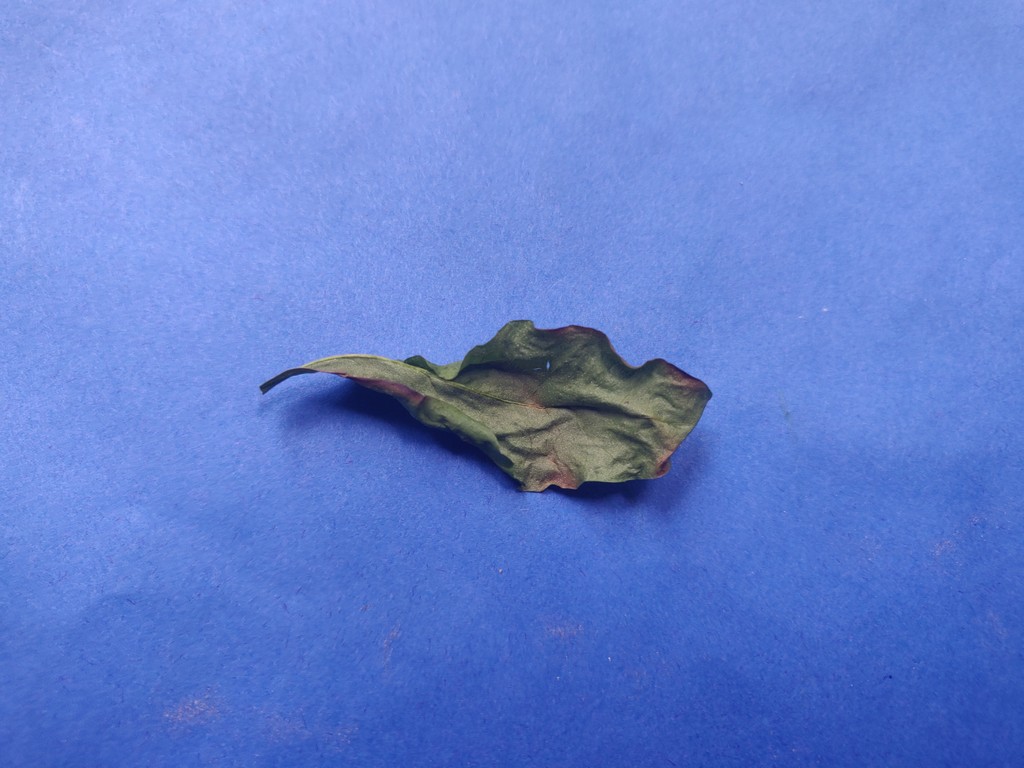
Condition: Dried
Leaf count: single
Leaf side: unknown